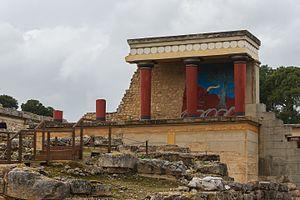
L'entrée nord du palais de Cnossos, Crète, Grèce.